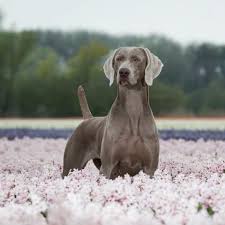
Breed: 235-n000096-Weimaraner